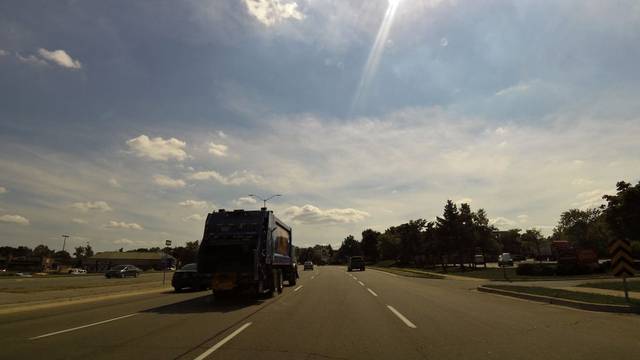
Region: Canada
Coordinates: 43.588, -79.742